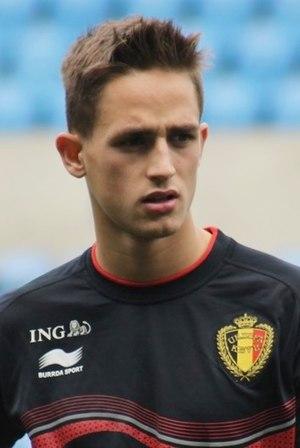
Adnan Junuzaj during a training session with the belgian red devils